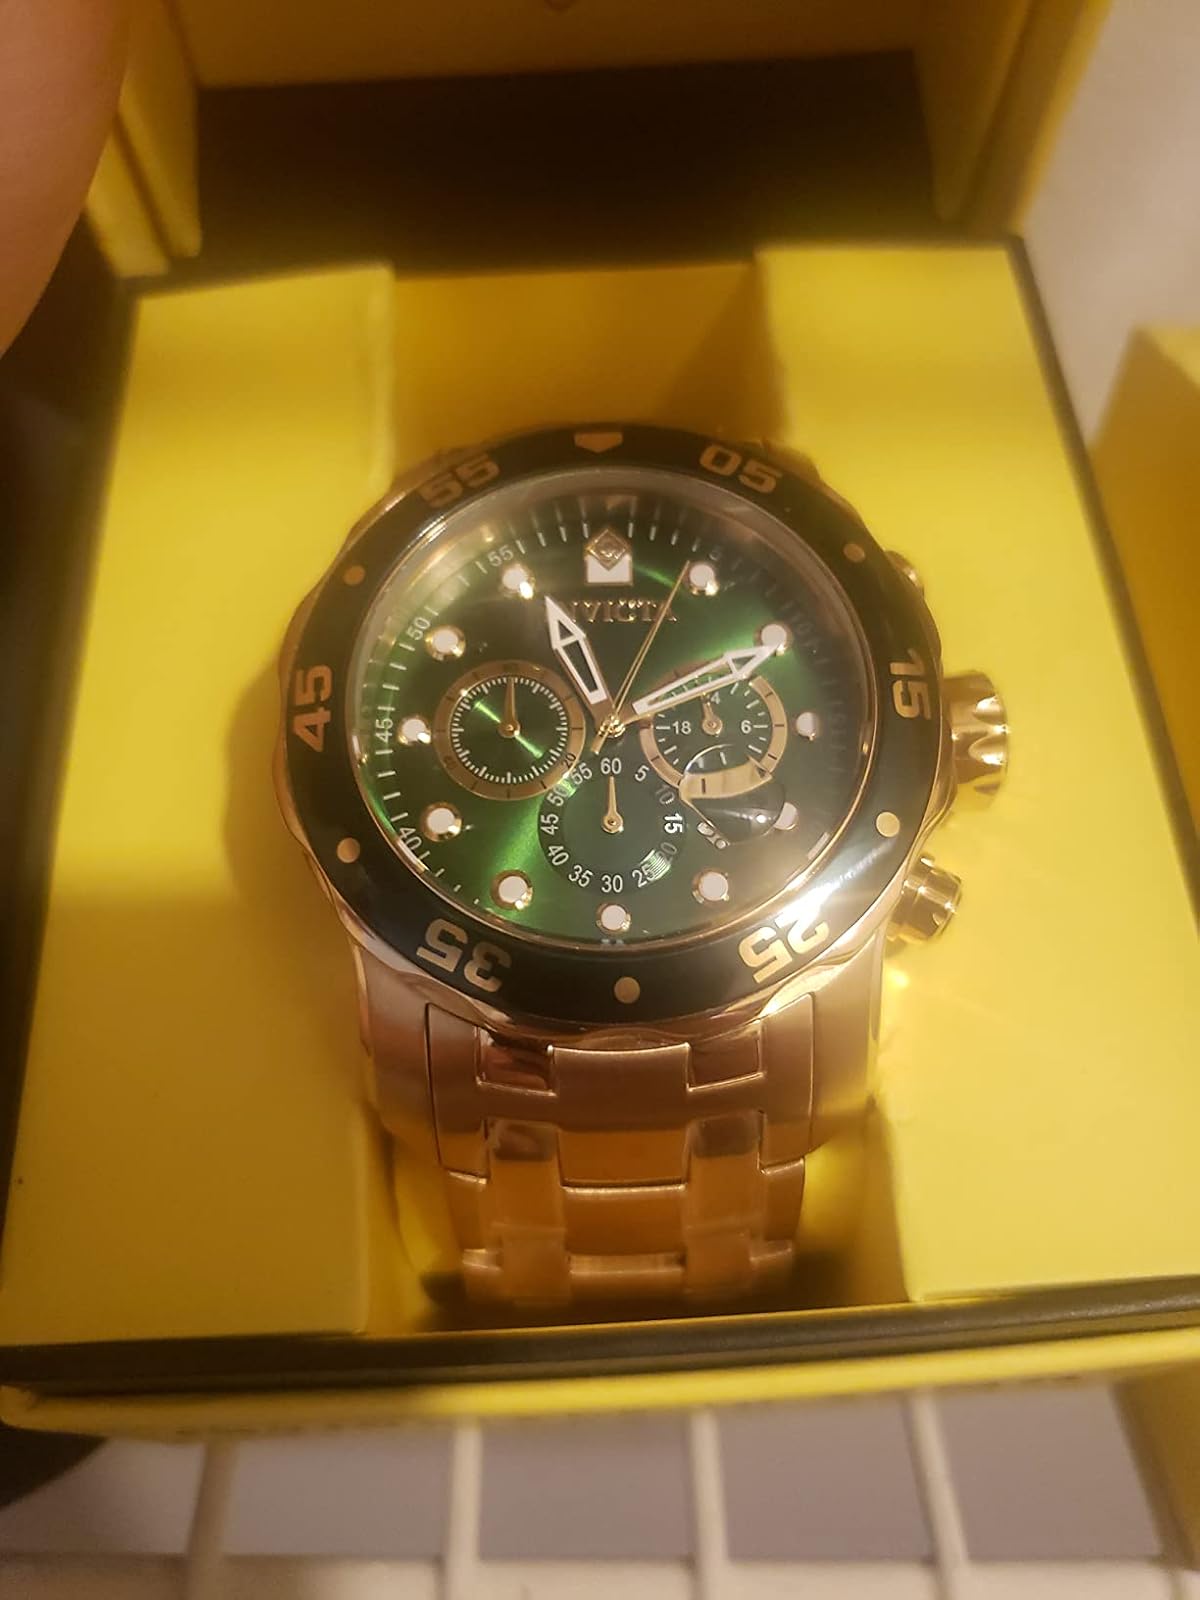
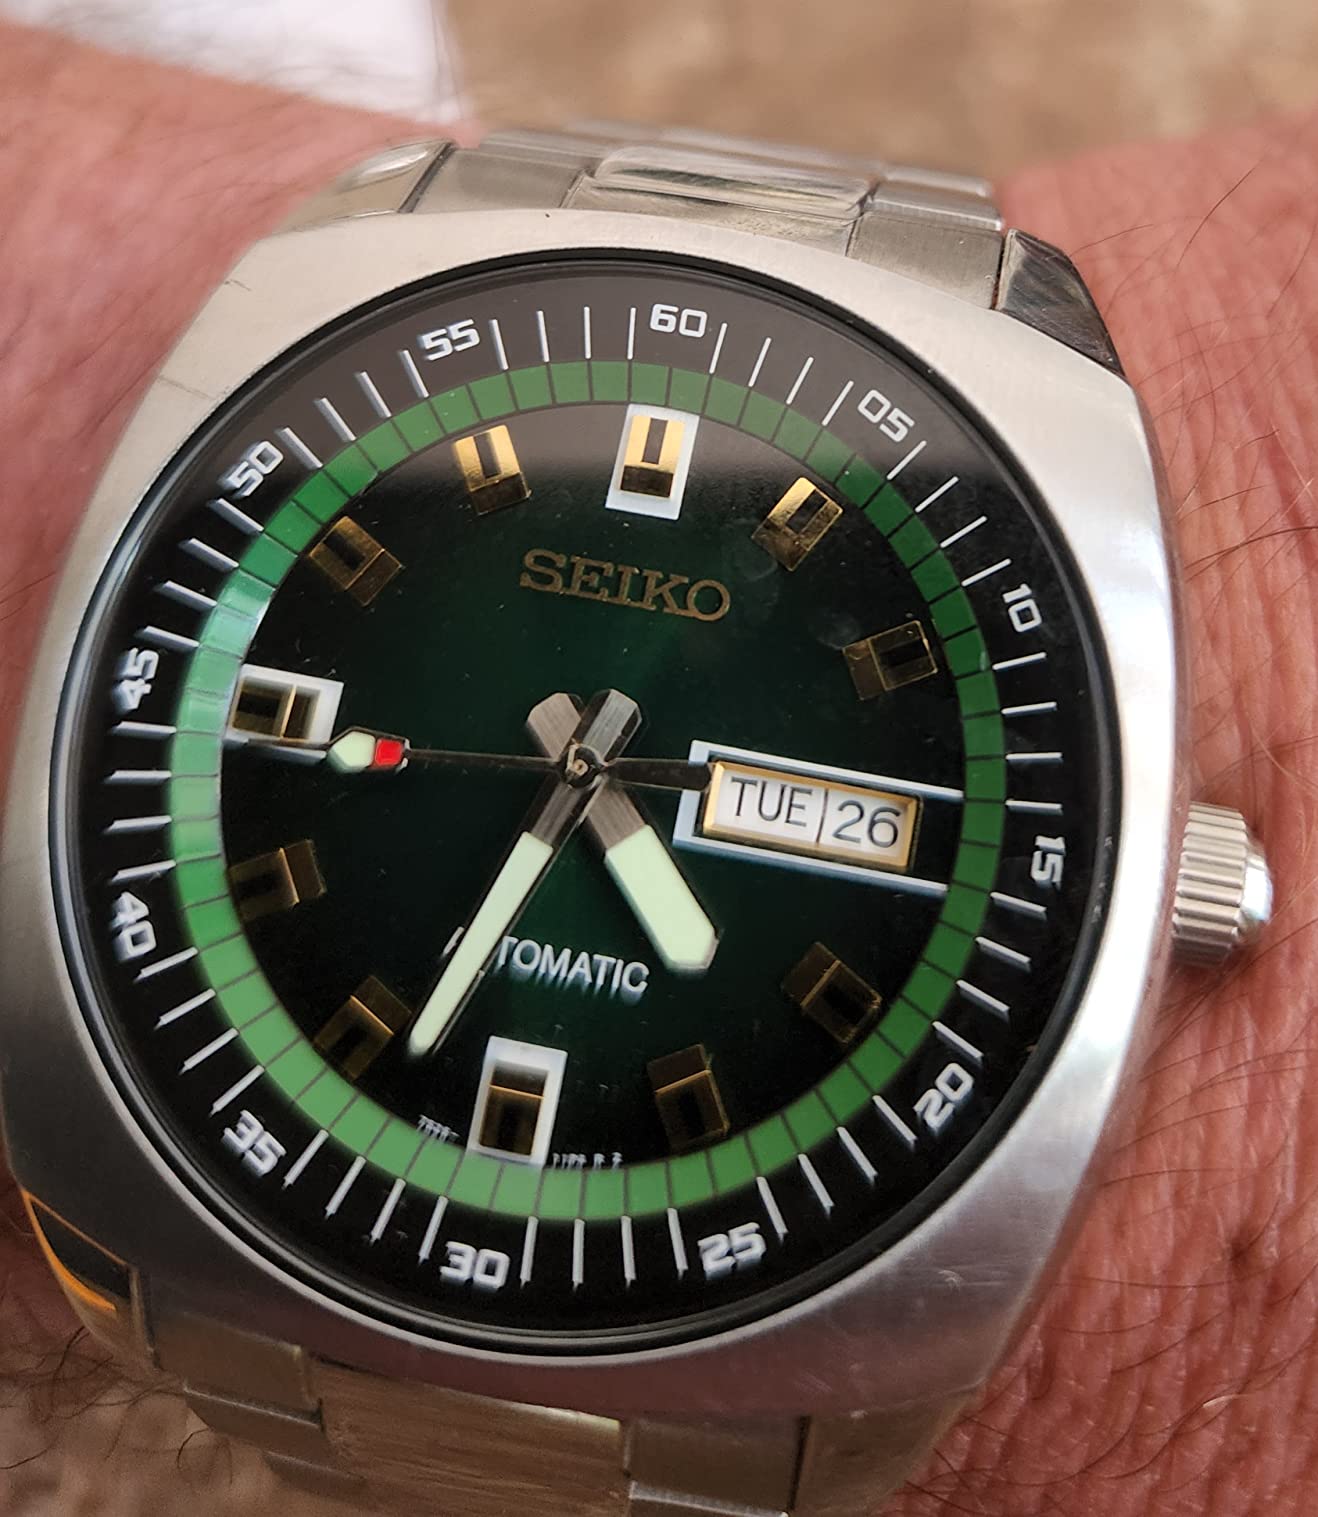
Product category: accessories_watch
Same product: no